Old Cambrai Cathedral

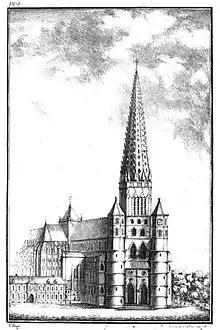
Church façade

Old Cambrai Cathedral was the Gothic cathedral of the diocese of Cambrai in France, sited on what is now Place Fénelon in Cambrai but now entirely lost. Recorded as one of the largest and finest architectural monuments in northern France, it was replaced by the current Cambrai Cathedral.